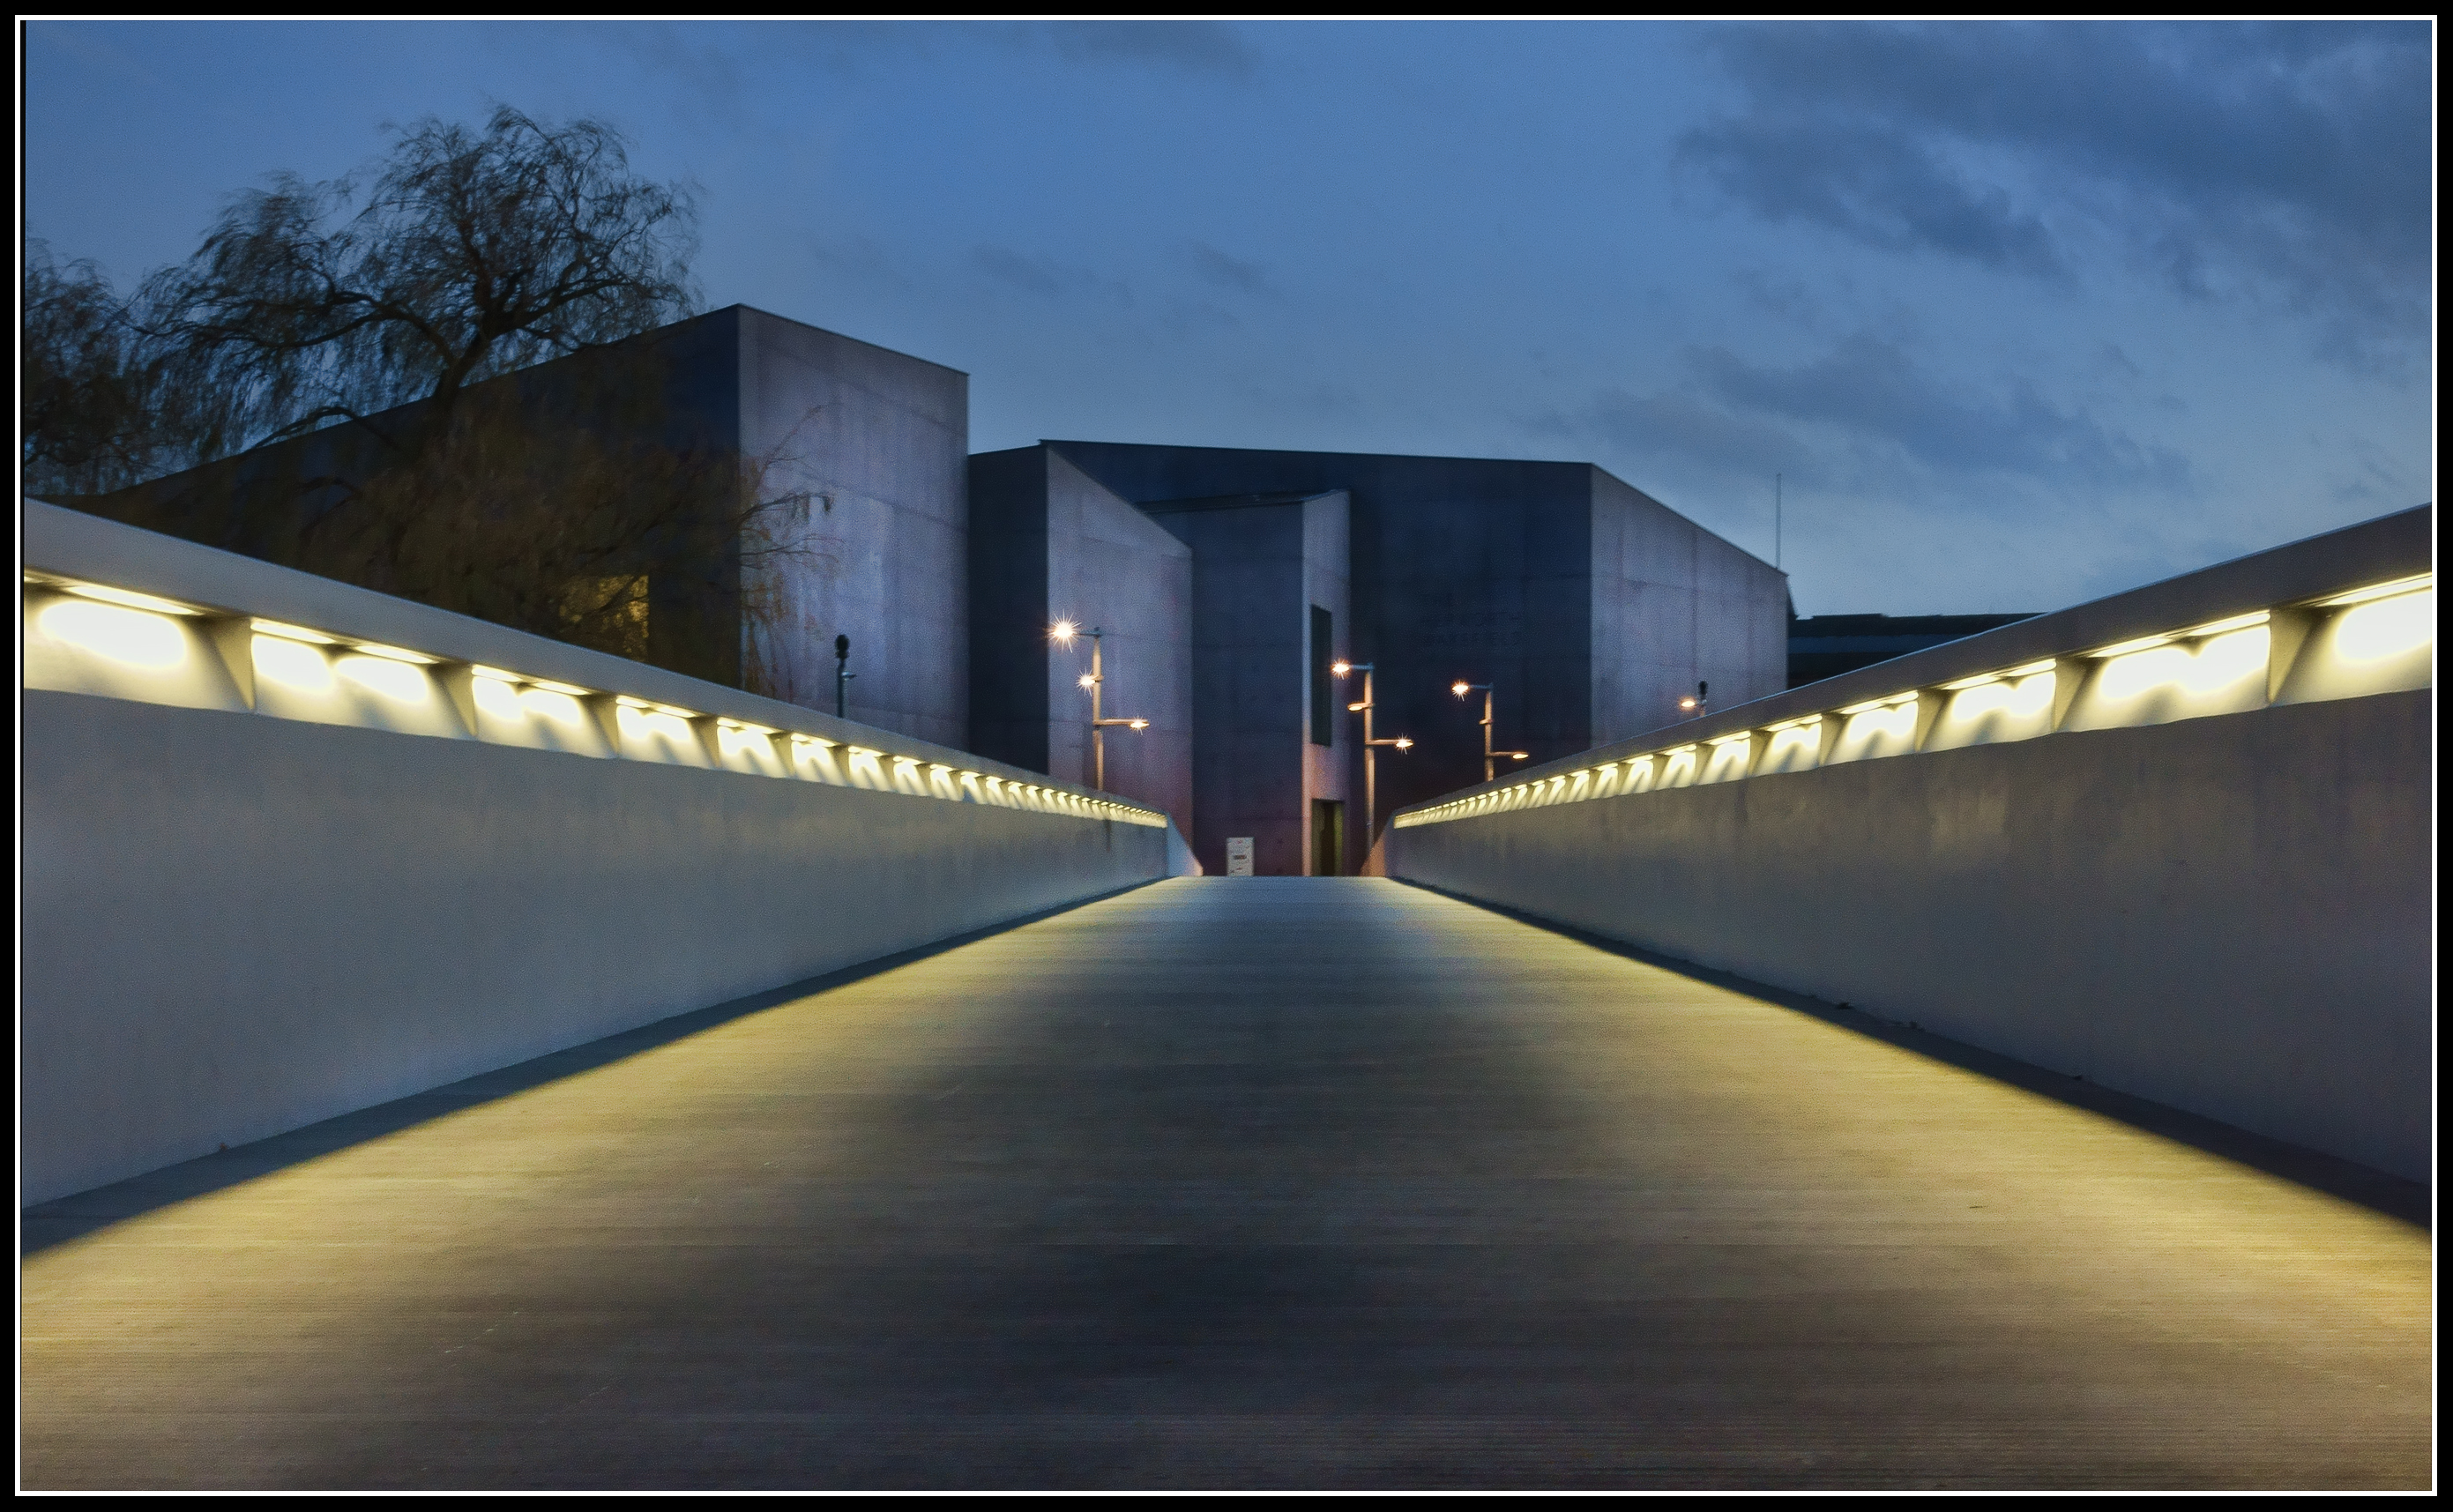
light, architecture, sky, bridge, stone, walkway, subway, museum, facade, lighting, modern, concrete, uk, yorkshire, art, clouds, symmetry, sony, led, wakefield, shape, compact, screenshot, medernistic